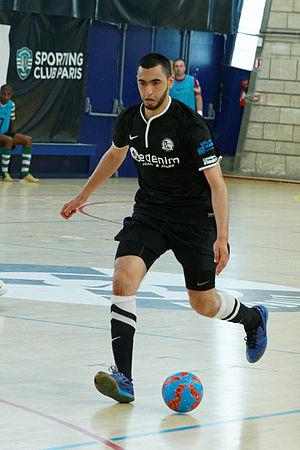
Demi-finale du championnat de France de futsal. Sporting Club de Paris vs Kremlin-Bicêtre United.
Abdessamad Mohammed, né le 10 décembre 1990, est un joueur international français de futsal.
L'équipe de France de futsal, créée en 1997, est l'équipe nationale qui représente la France dans les compétitions internationales masculines de futsal, sous l'égide de la Fédération française de football. Elle consiste en une sélection des meilleurs joueurs français. Les joueurs sont traditionnellement appelés Les Tricolores ou encore Les Bleus.